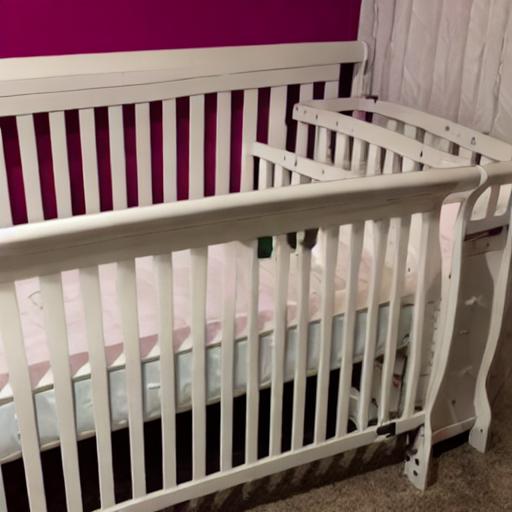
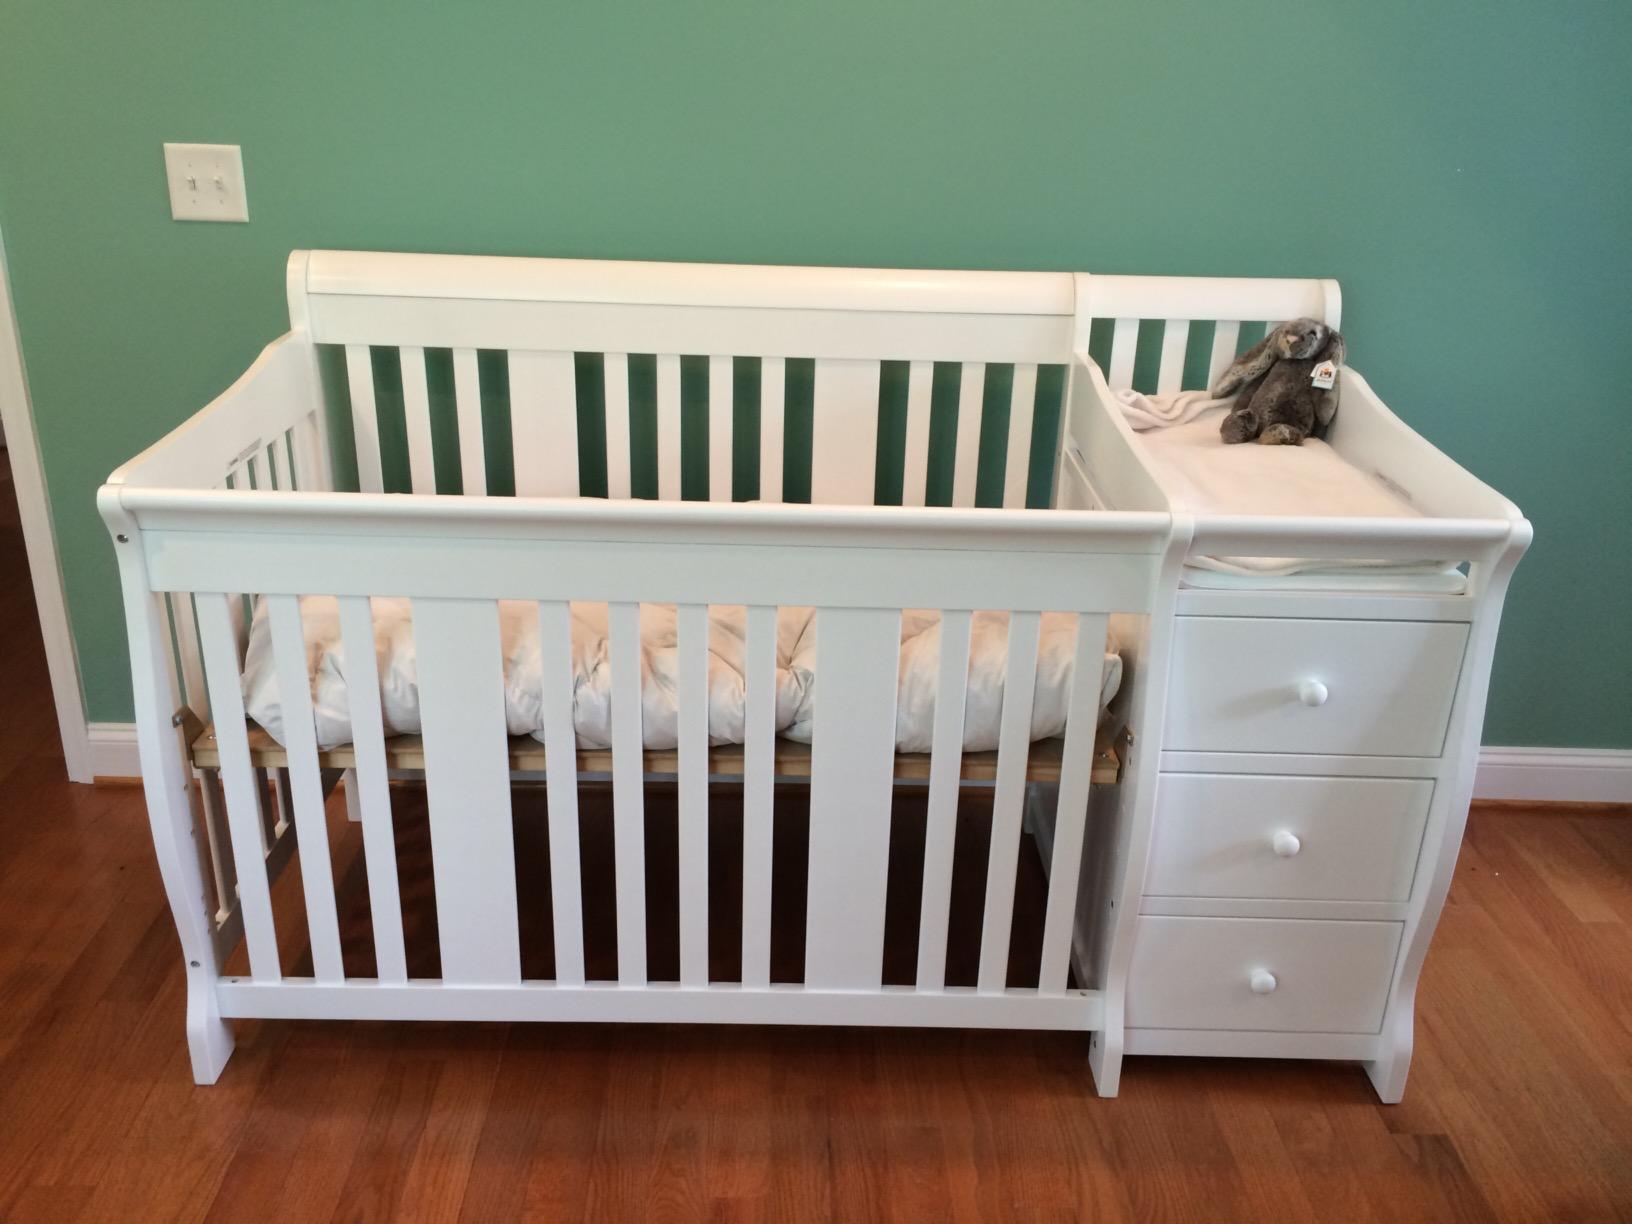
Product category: products_crib
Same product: no